Guest in the House

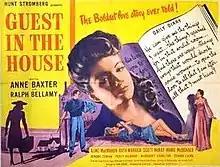
Theatrical release poster

Guest in the House (re-release title Satan in Skirts) is a 1944 American film noir directed by John Brahm starring Anne Baxter and Ralph Bellamy.